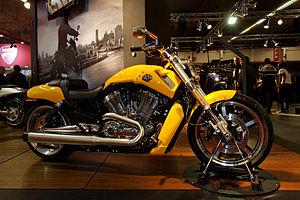
Harley-Davidson - VRSCF V-Rod Muscle